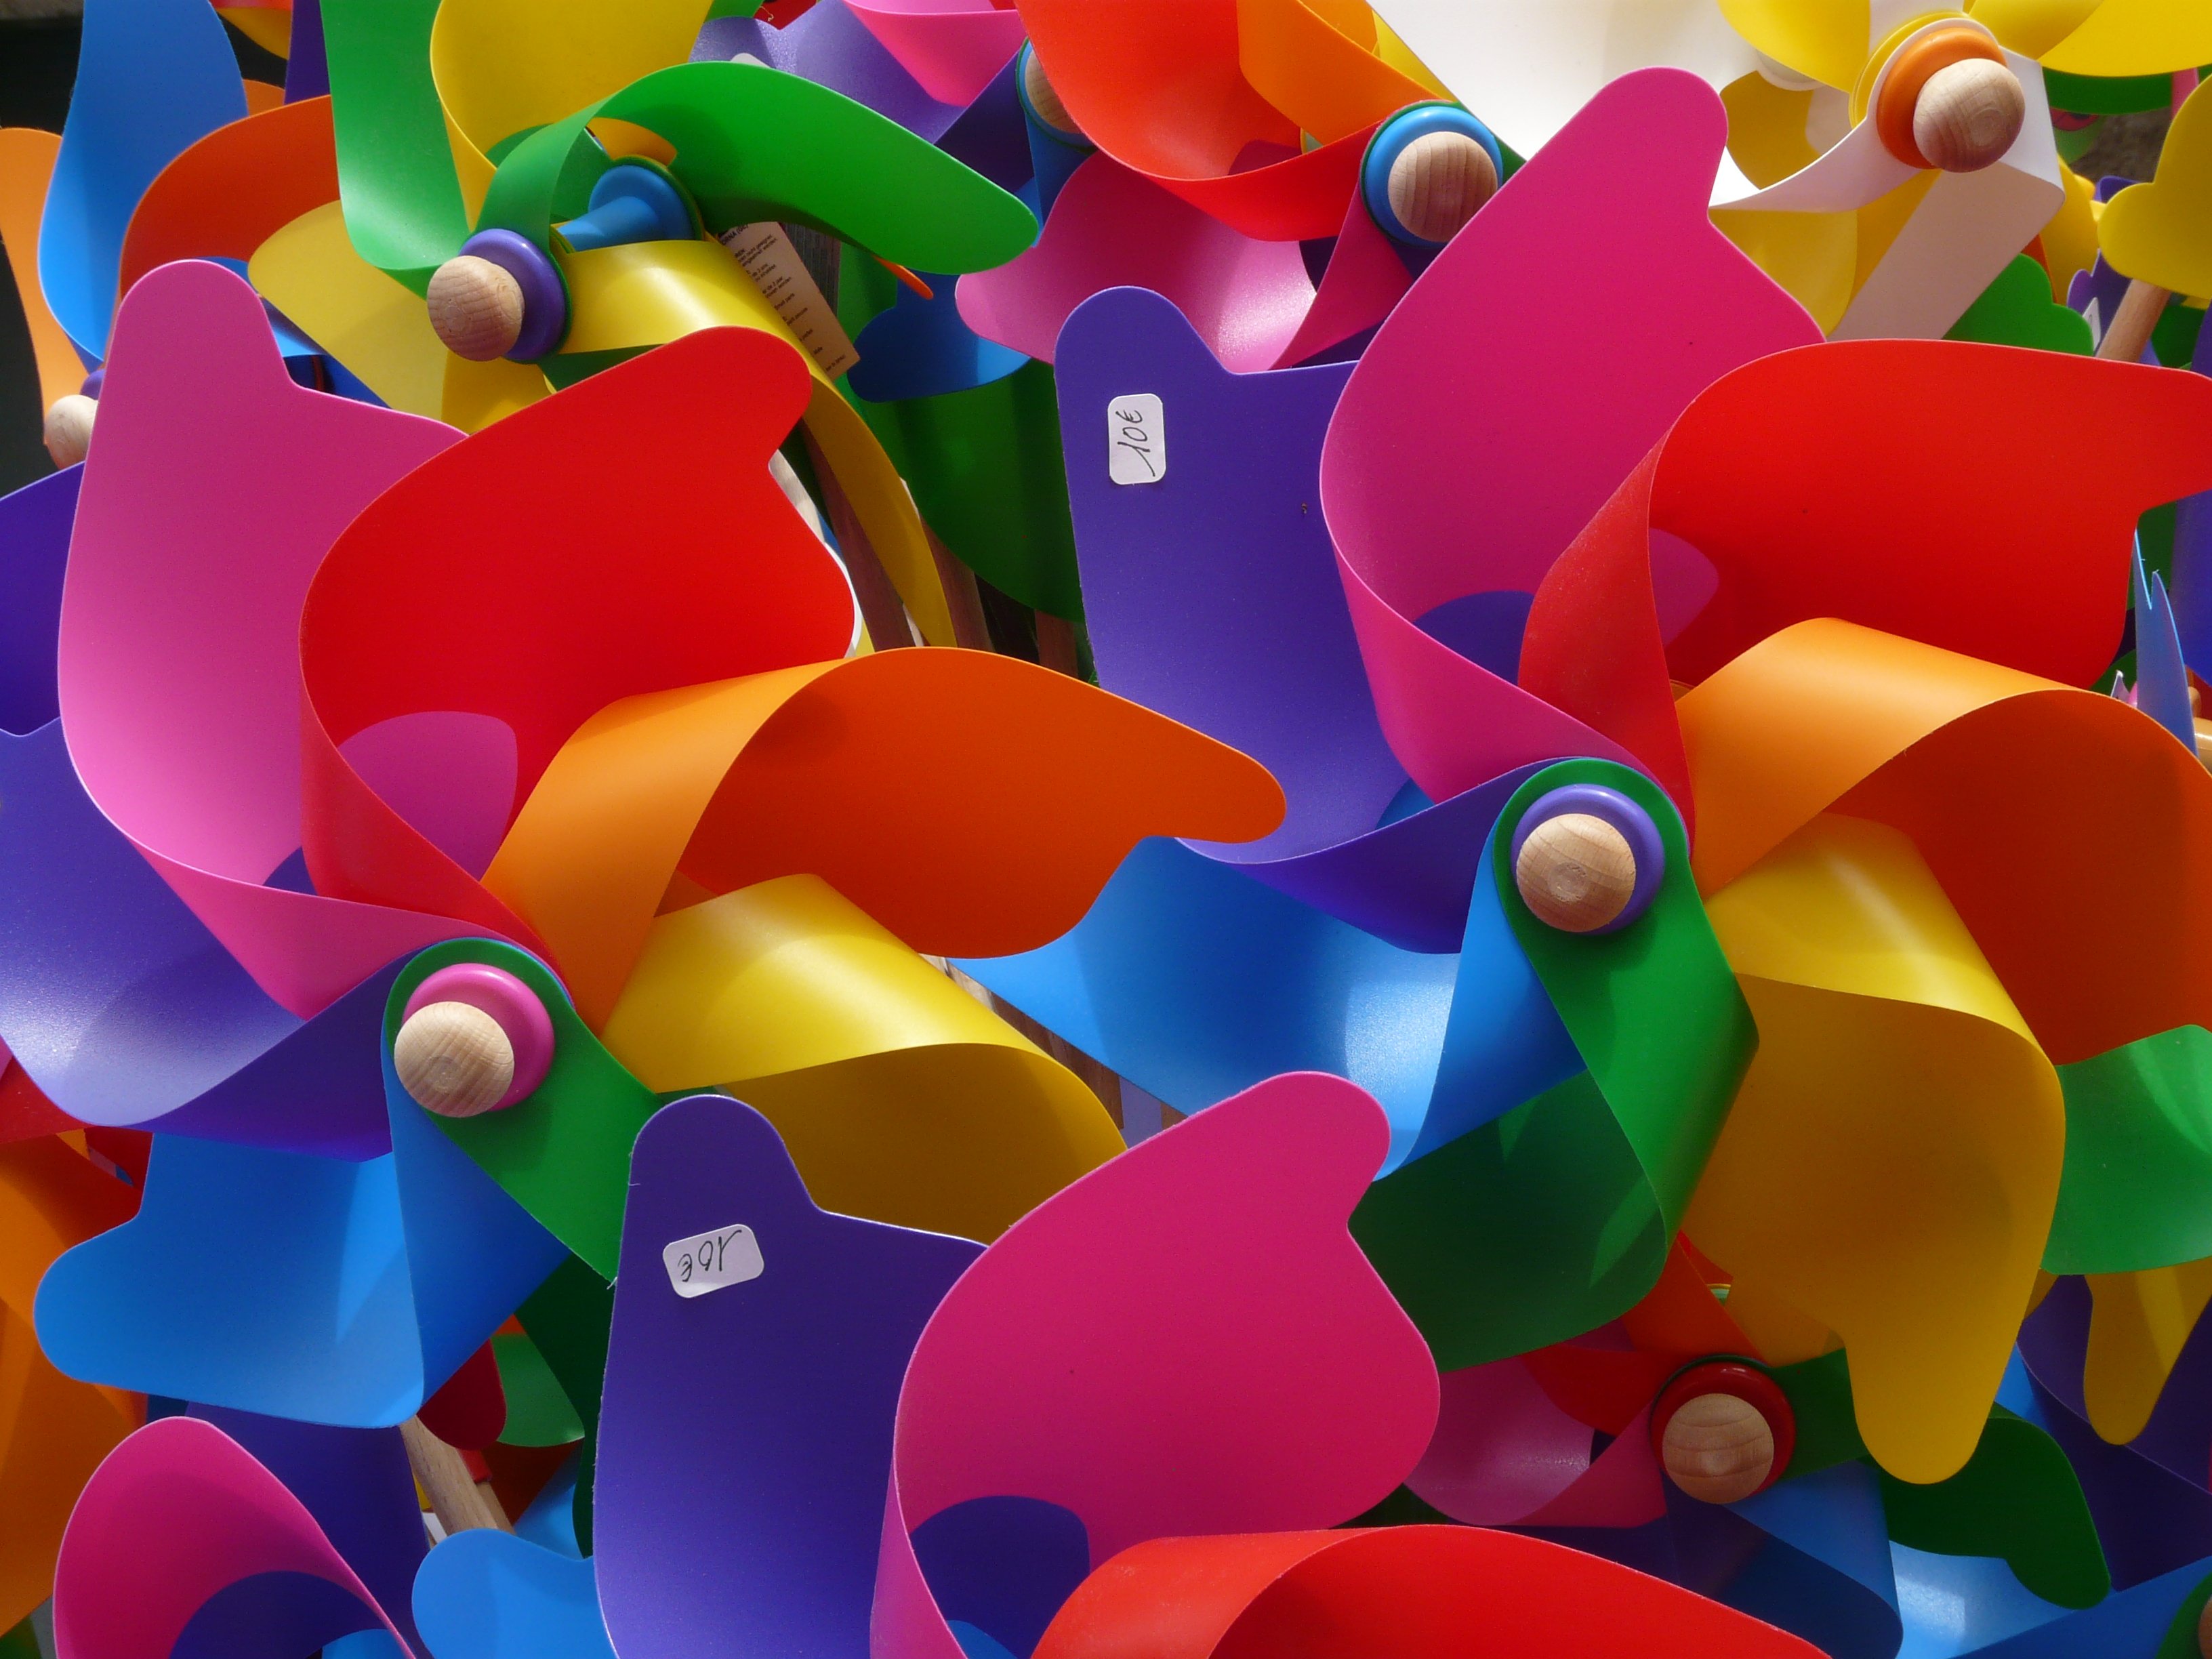
plant, flower, petal, balloon, wind, color, colorful, toy, circle, pinwheel, cheerful, art, children, illustration, toys, turn, shape, friendly, screenshot, windr der